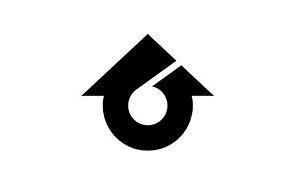
Higashiura est un bourg du district de Chita, dans la préfecture d'Aichi, au Japon.